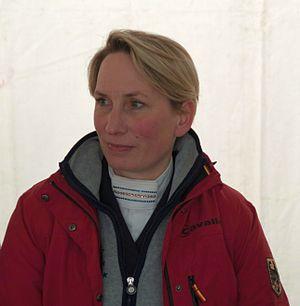
Anabel Balkenhol est une cavalière de dressage allemande.